Robert Capa

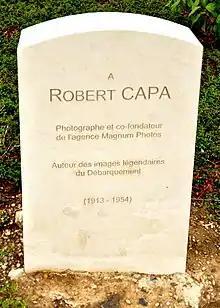
Monument to Robert Capa's death in Normandy, France

In 1953 he joined screenwriter Truman Capote and director John Huston in Italy where Capa was assigned to photograph the making of the film, "Beat the Devil". During their off time they, and star Humphrey Bogart, enjoyed playing poker.